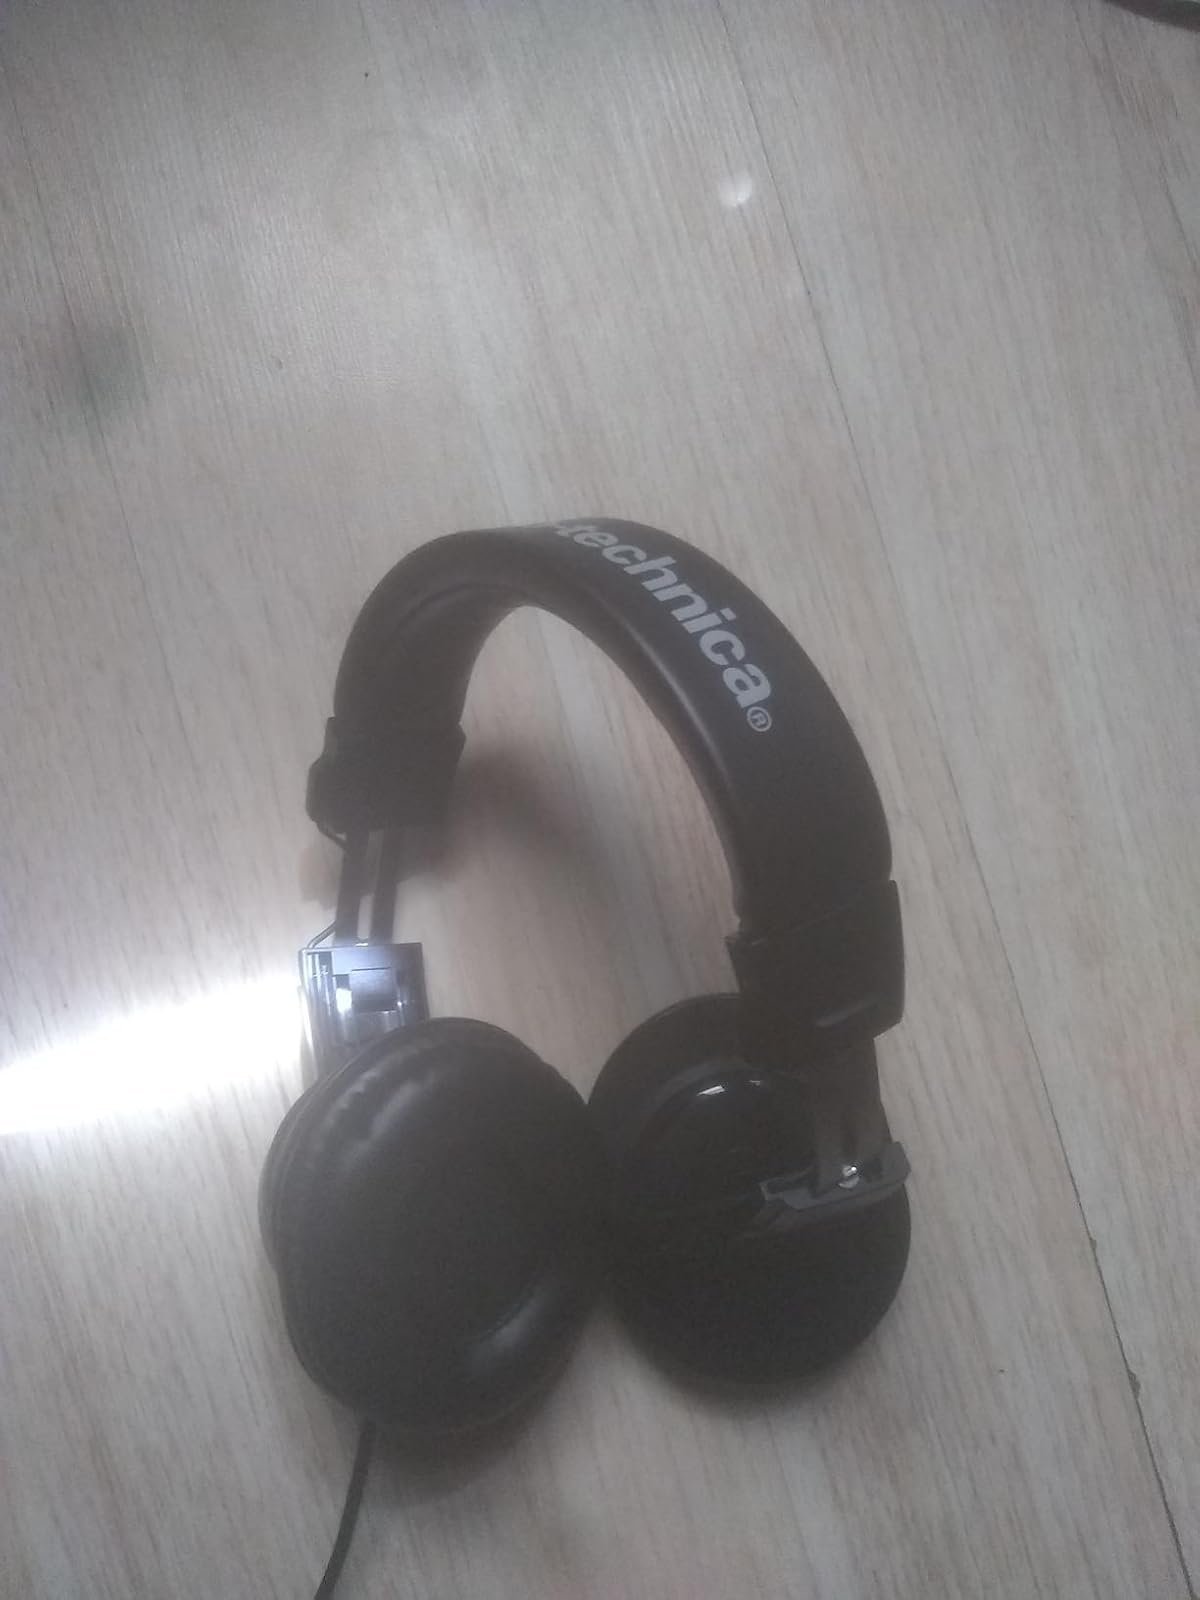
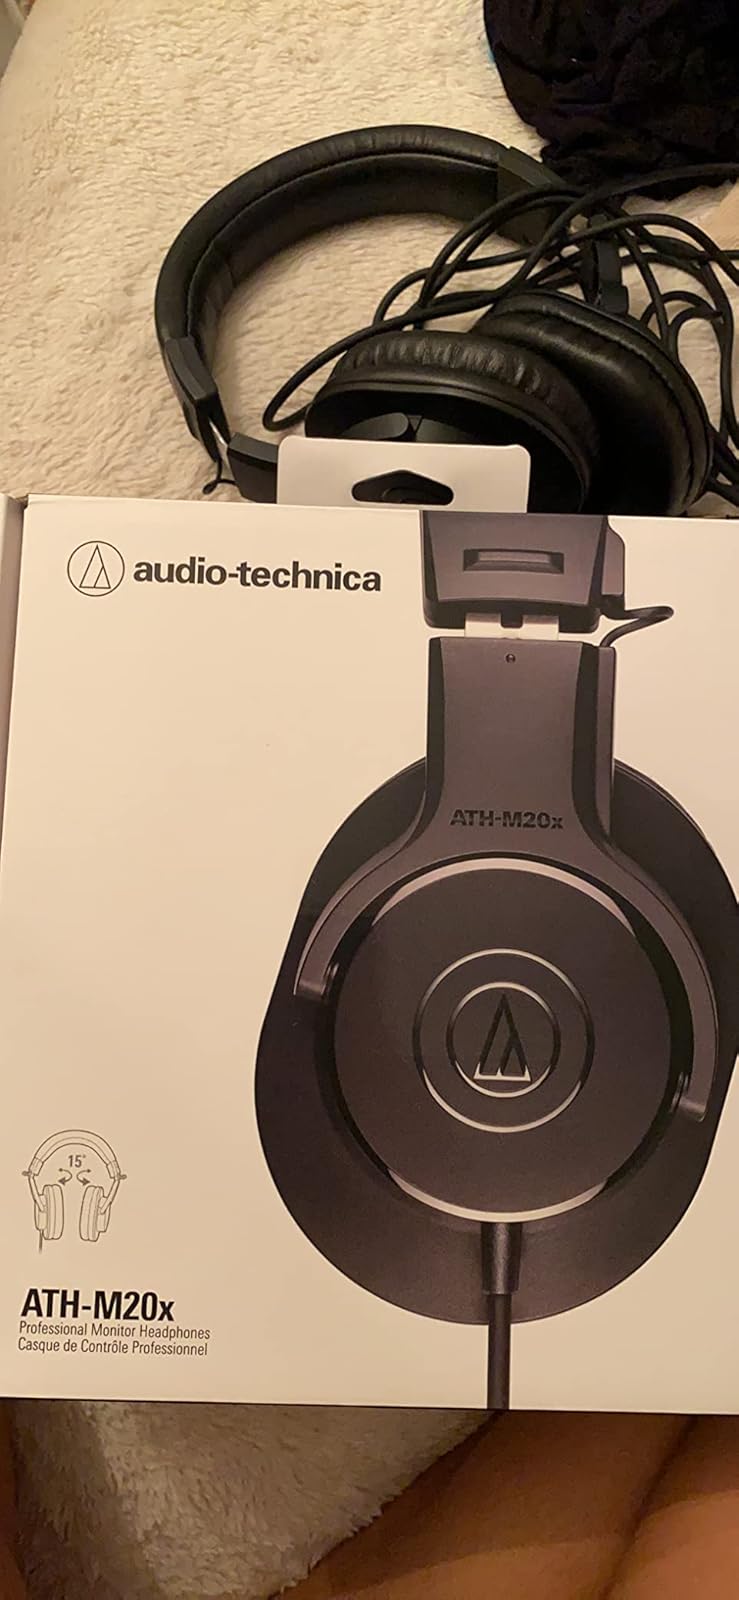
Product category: headphones
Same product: yes